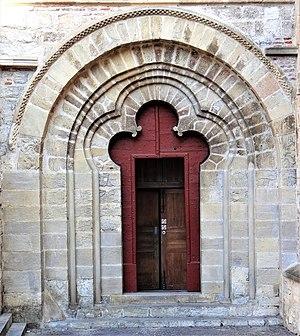
Cahors - cathédrale Saint-Étienne - Portail roman sud
La cathédrale Saint-Étienne est une cathédrale catholique, gothique, romane et byzantine, située à Cahors, dans le département du Lot. Édifiée au début du XIIᵉ siècle, elle est un des plus vastes édifices français à coupoles sur pendentifs.
L'arc festonné est une variante de l'arc polylobé dans laquelle les lobes constituant l'intrados de l'arc sont convexes au lieu d'être concaves, formant une série de petits cylindres transversaux.